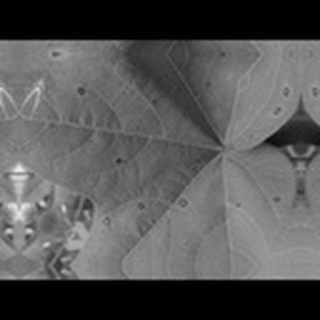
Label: cotton_target_spot